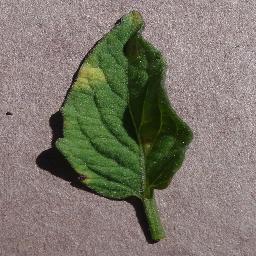
Label: Tomato___Leaf_Mold